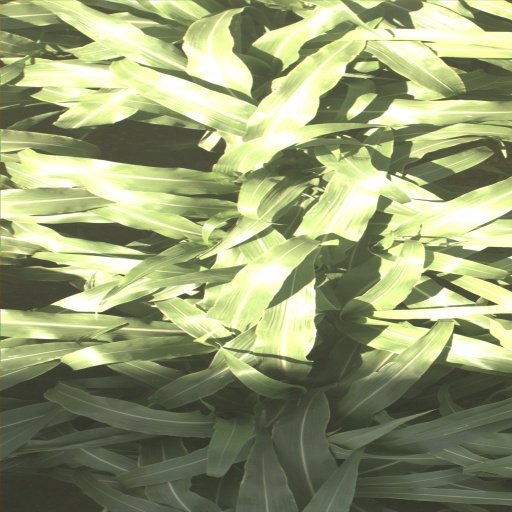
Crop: sorghum